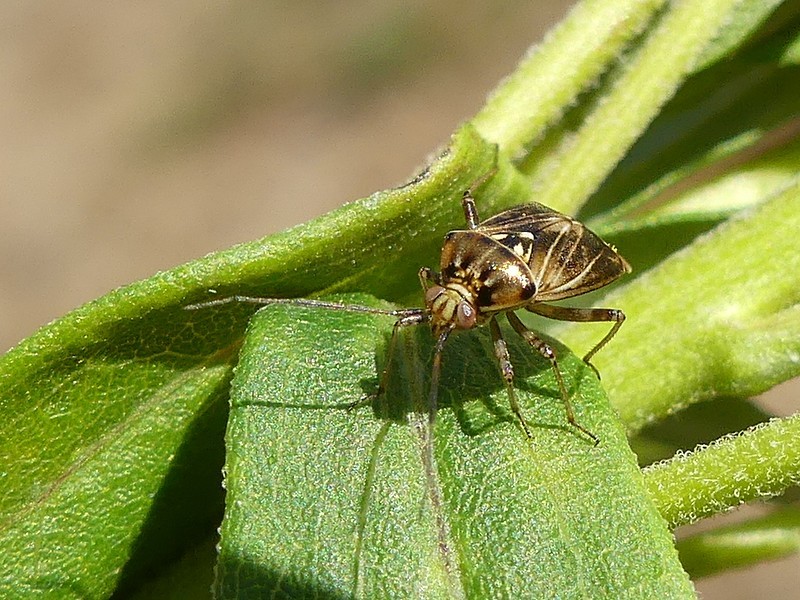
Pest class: lygus_bug